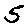
Label: 5